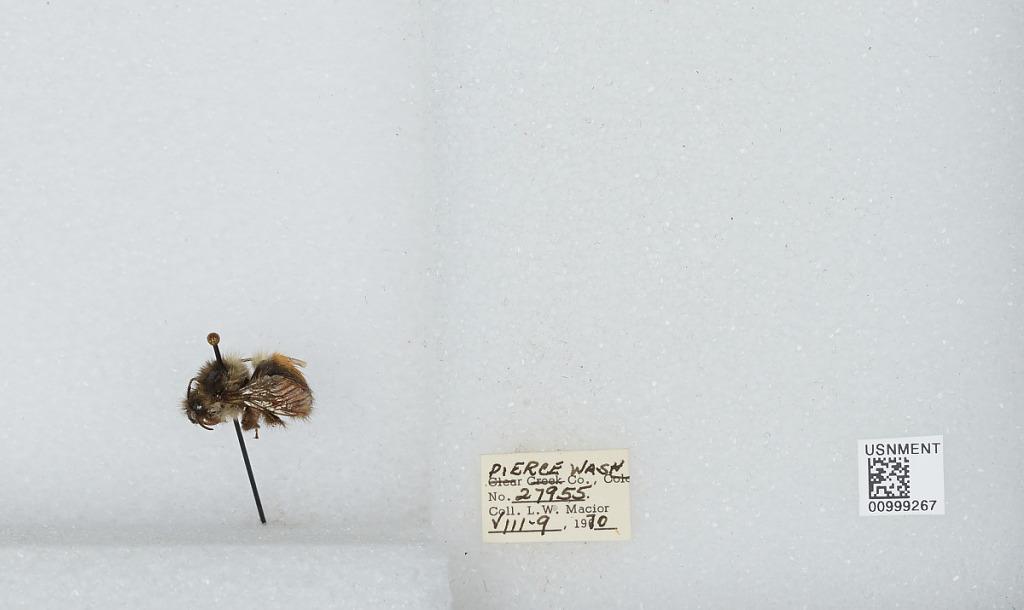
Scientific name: Bombus (Pyrobombus) melanopygus Nylander
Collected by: L. Macior
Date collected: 1970-8-9
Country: United States
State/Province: Washington
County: Pierce
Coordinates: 47.05, -122.12